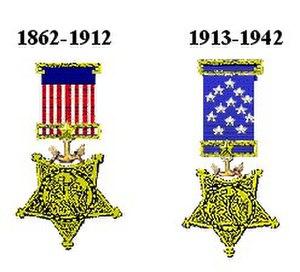
La Medal of Honor est la plus haute distinction militaire des États-Unis. Il en existe trois versions différentes : celle de l'US Army, celle de l'US Navy et celle de l'US Air Force. Le ruban de la médaille est identique dans les trois versions.